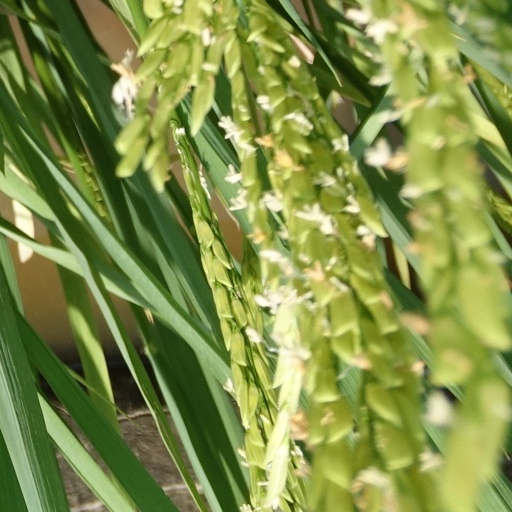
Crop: rice